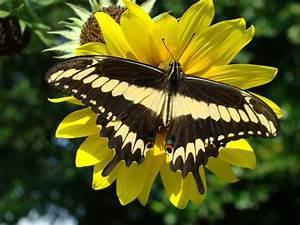
butterfly